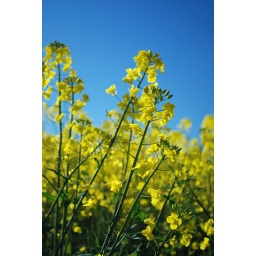
Rapeseed oil flower in sunshine with blue sky back drop.